Nicoleño

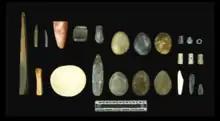
Artifacts from San Nicolas Island, possibly of Nicoleño origin

In 1814, the Russian–American Company brig "Il’mena" brought a party of Aleuts and Russian fur traders from Russian Alaska to San Nicolas island in search of sea otter and seal. They killed many of the Nicoleño men and raped many of the women leaving the population decimated. By the 1830s only around twenty remained; some sources put the number at seven, six women and an old man named Black Hawk. Black Hawk suffered a head injury during the massacre.